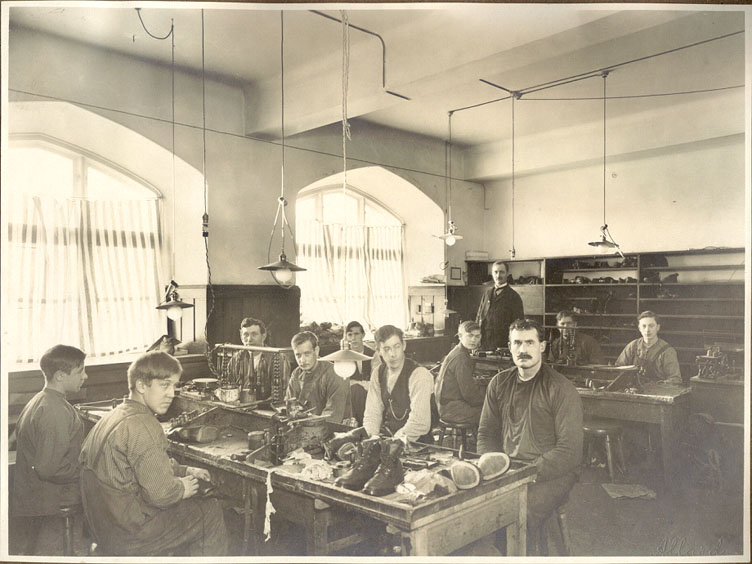
Manufacture of prosthetics and orthopedic shoes at the vocational training centre for patients with disabilities 1910s The institute and training center was a place where patients with restricted physical abilities were given treatment and took part in occupational training. It
Specialty: orthopedic surgery